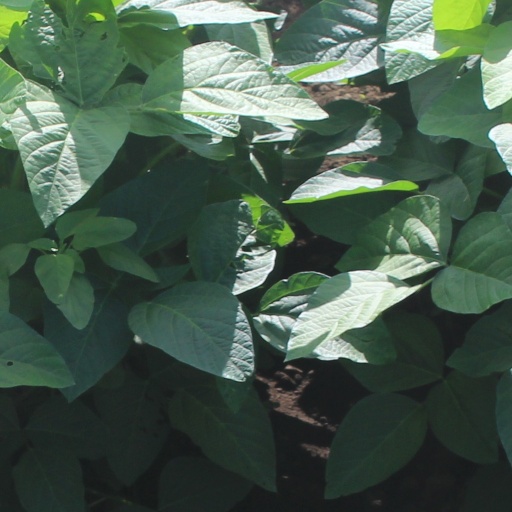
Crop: soybean